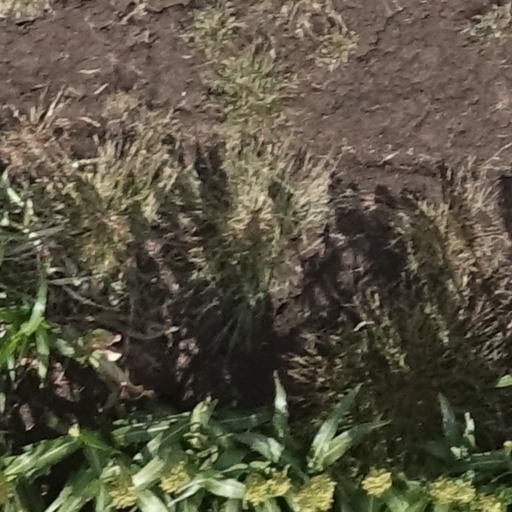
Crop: sorghum